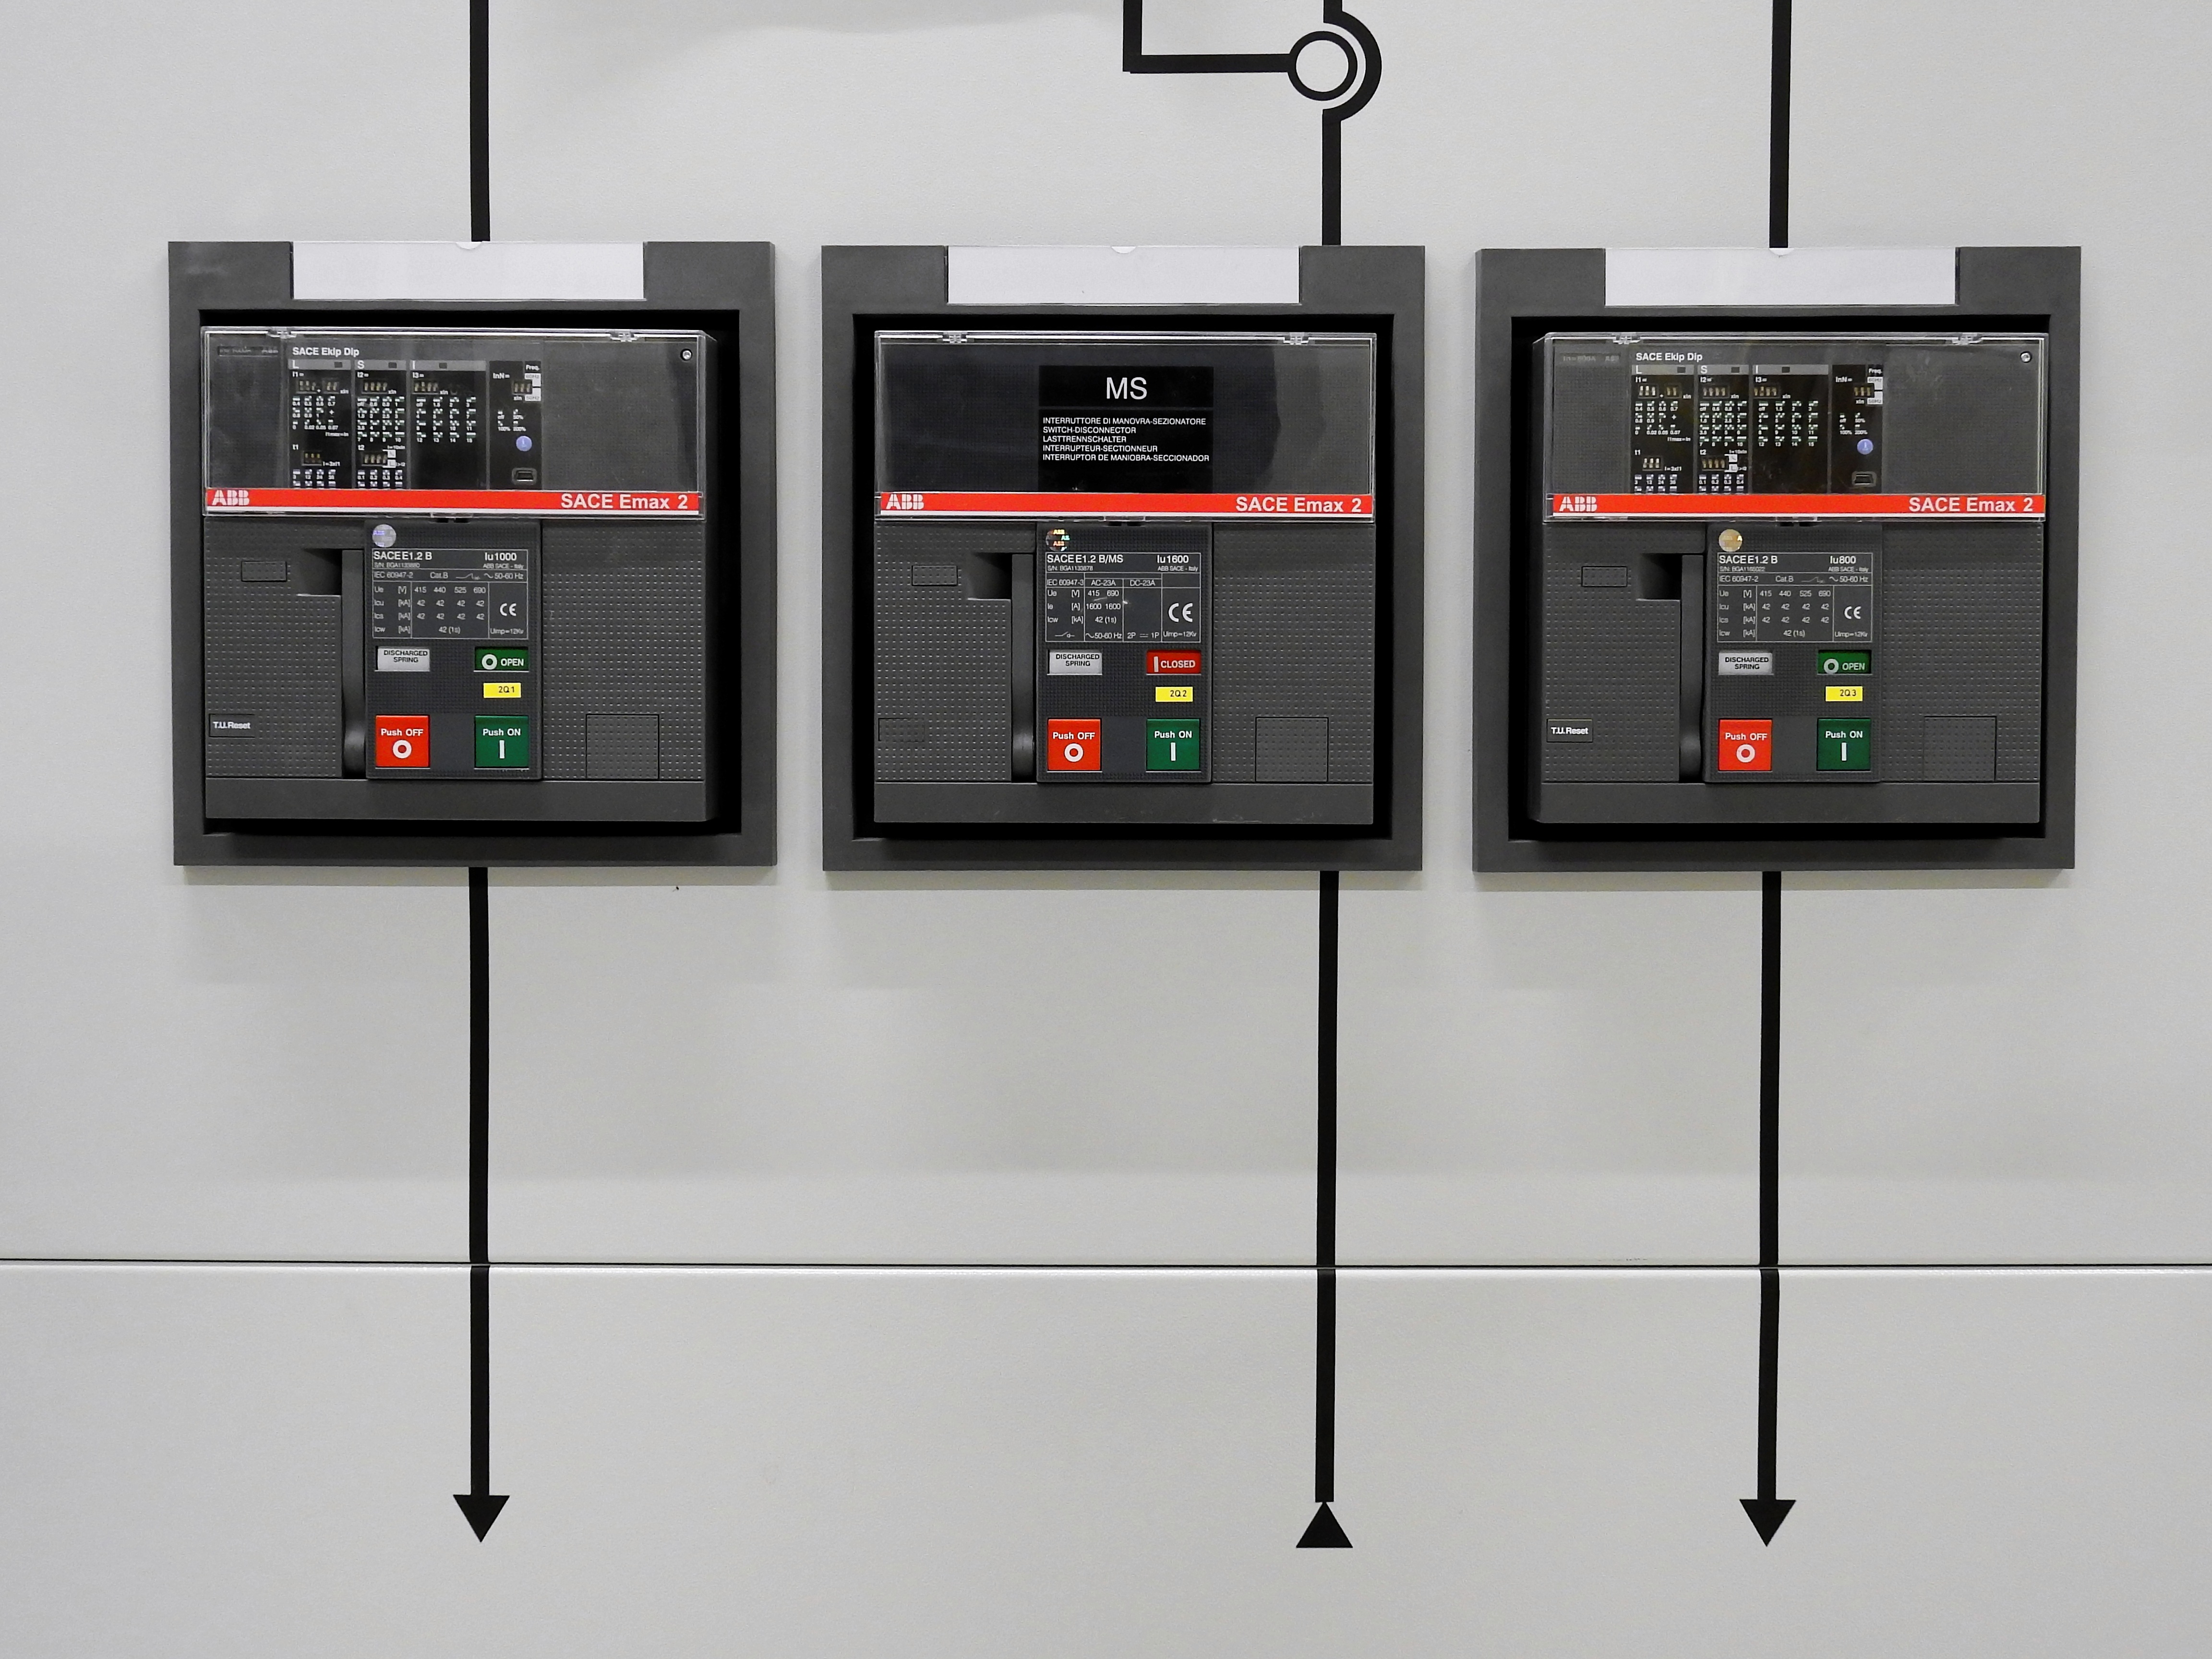
technology, machine, profession, craft, electricity, energy, switch, product, current, electronics, performance, system, elektrik, electrician, backup, voltage, power supply, switches, distributor, separator, switchgear, control cabinet, display device, electronic instrument, electro distributor, main switch, power separators